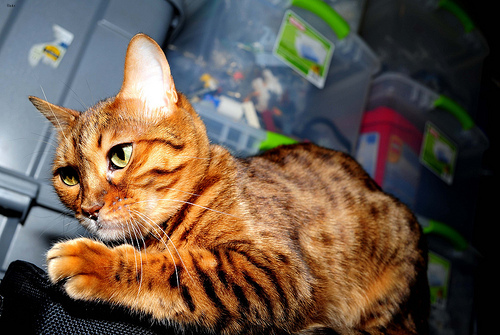
Breed: bengal